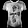
Label: T - shirt / top